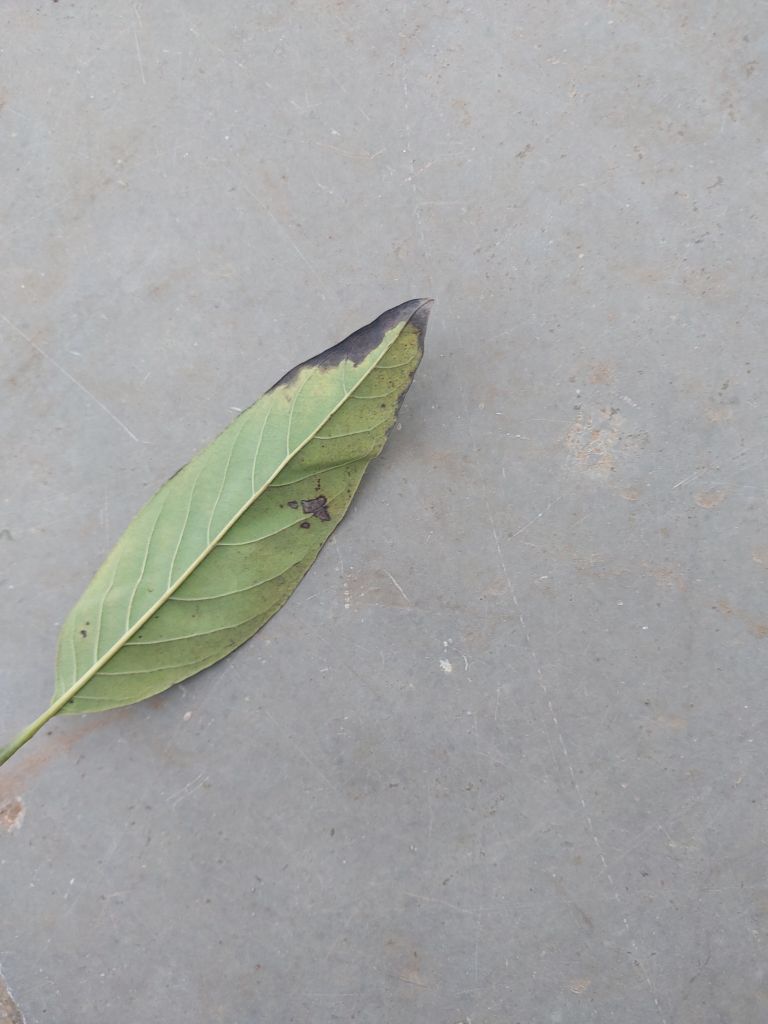
Disease label: Leaf spot on Leaves